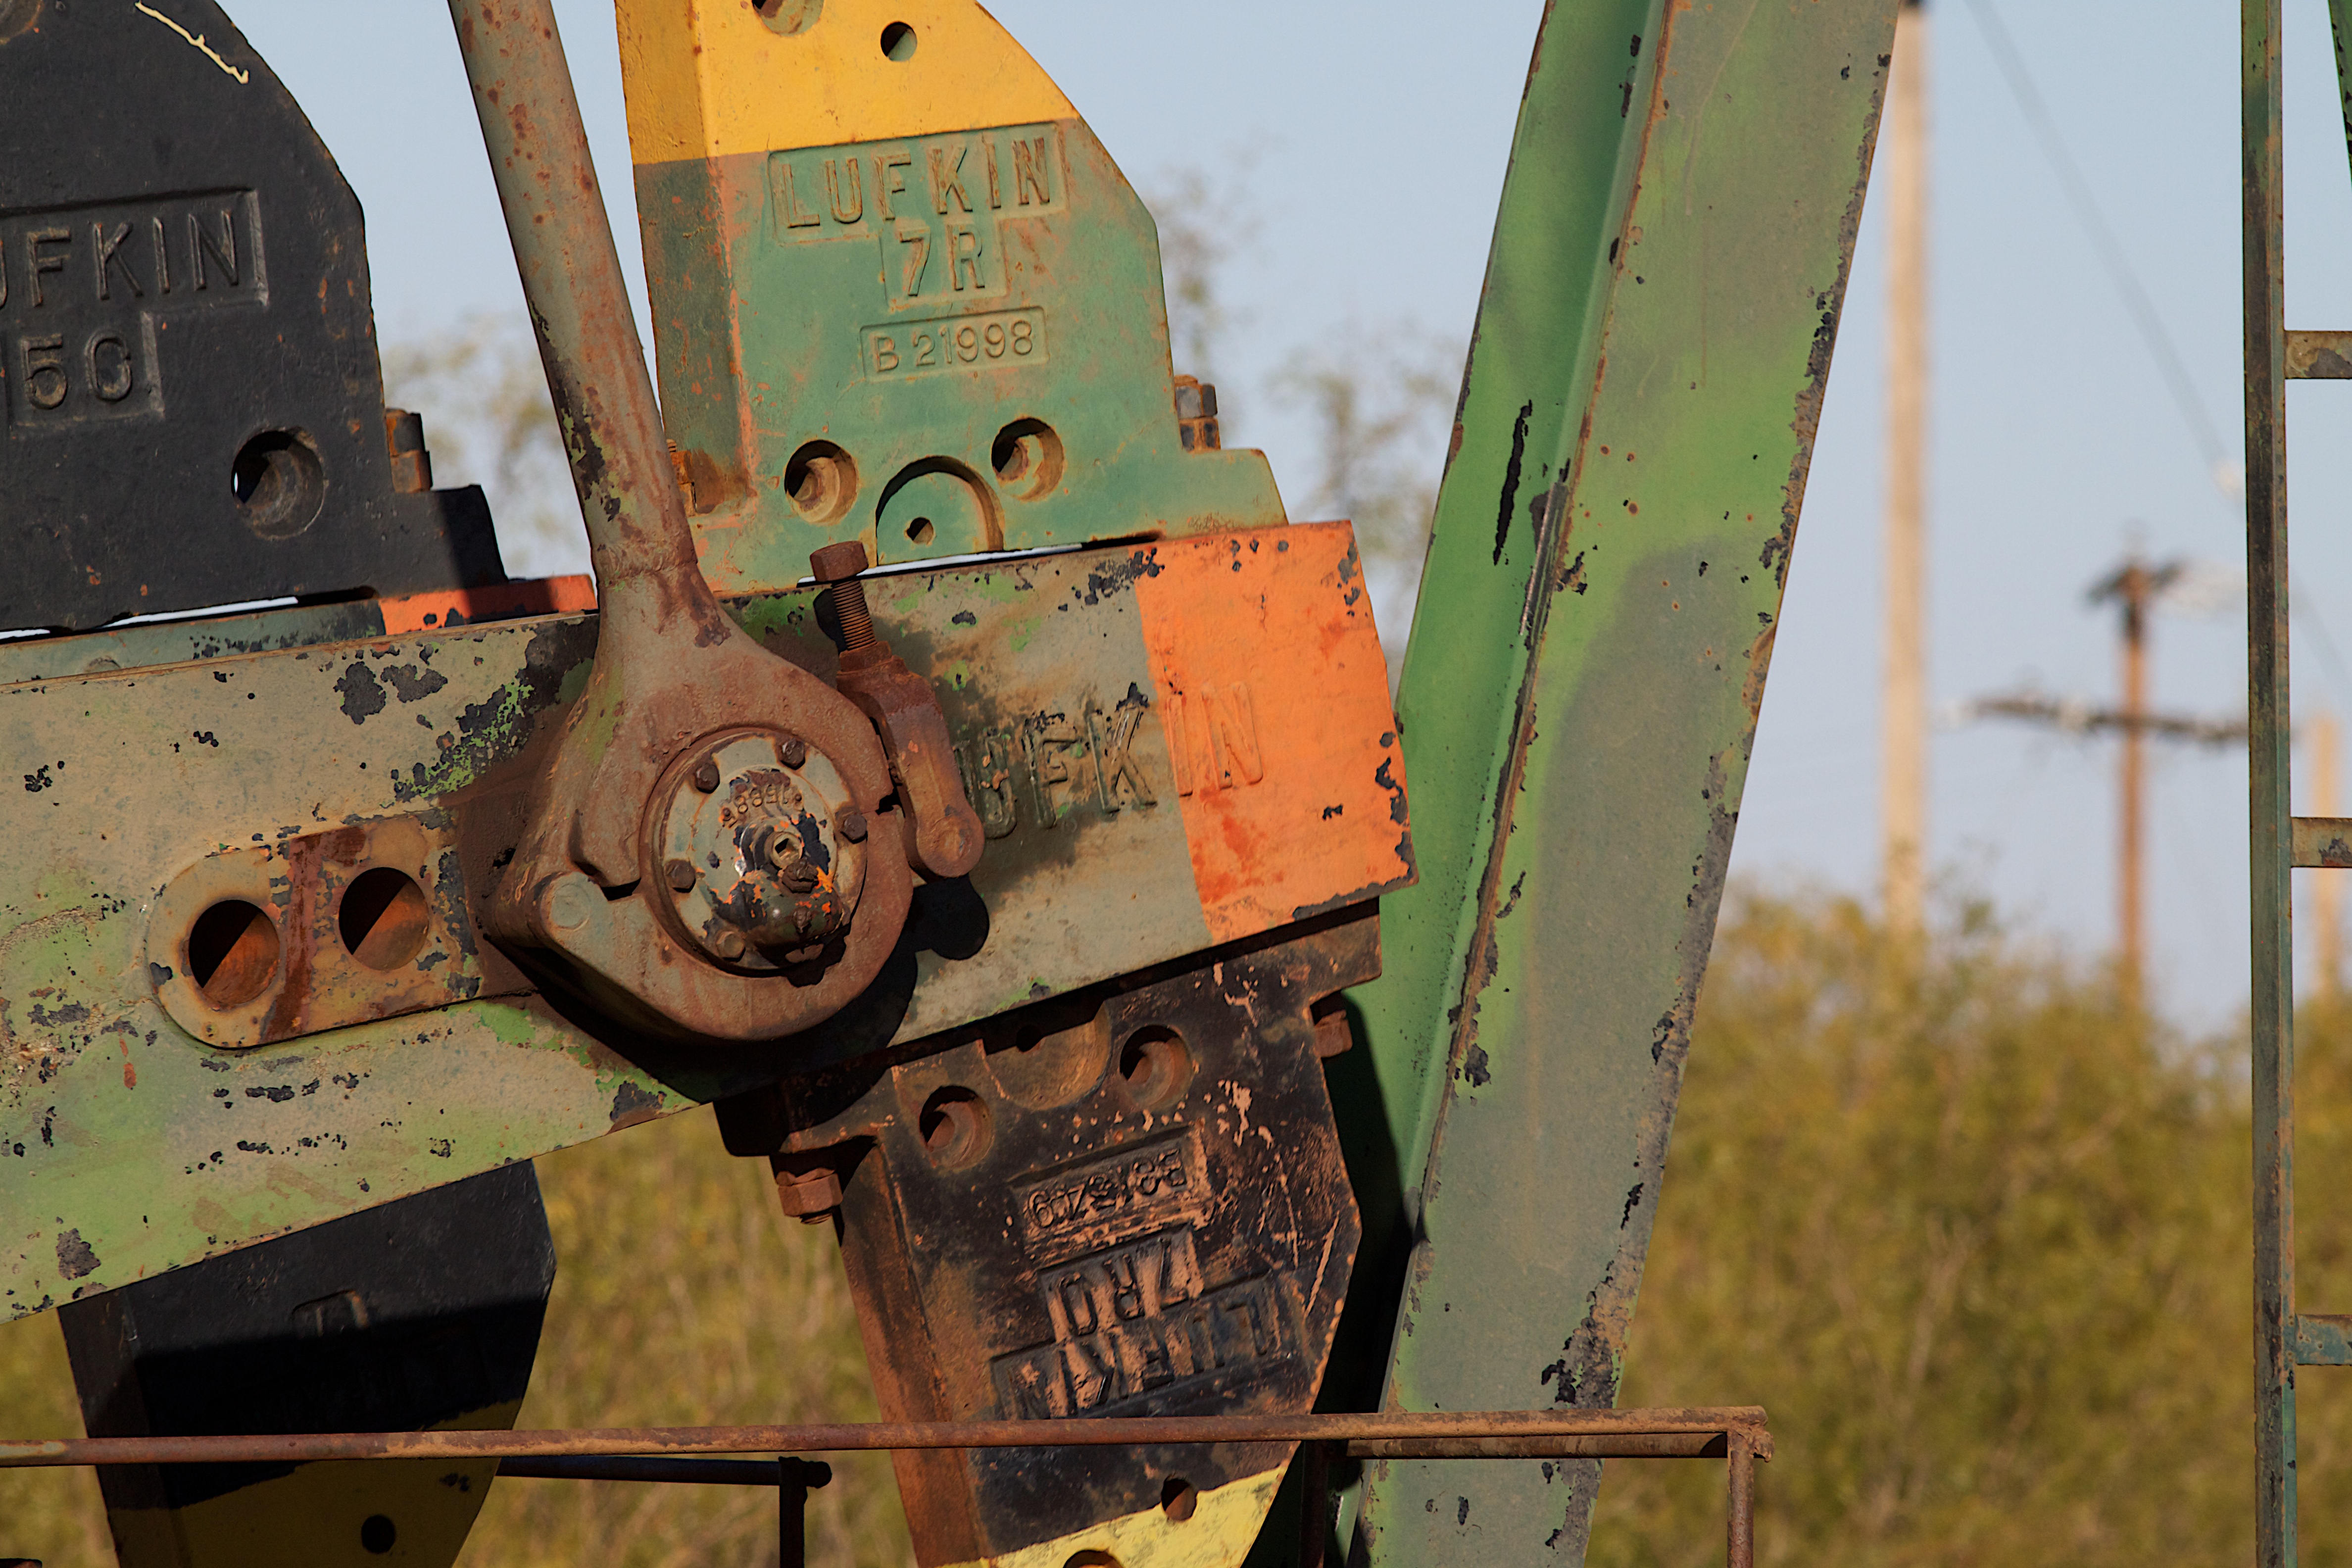
wood, vehicle, odyssey, construction equipment